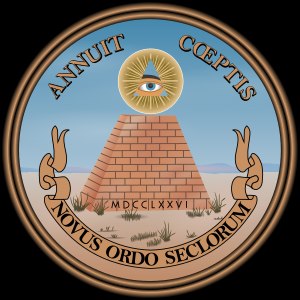
USA's store segl
USA's store segl - revers
USA's store segl forestiller en hvidhovedet havørn. Ørnen holder pile i sin venstre klo og en olivenkvist i den højre, dette symboliserer krig og fred. Ørnens hoved peger i retning mod olivenkvisten og det er et symbolsk udtryk for at fred foretrækkes.